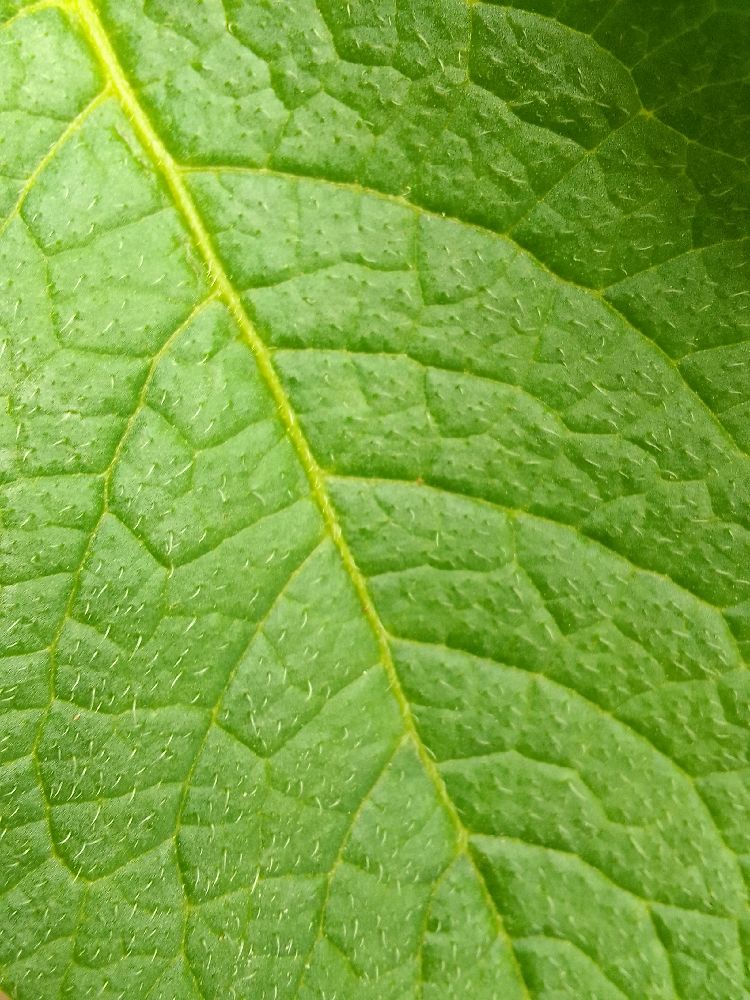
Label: Healthy